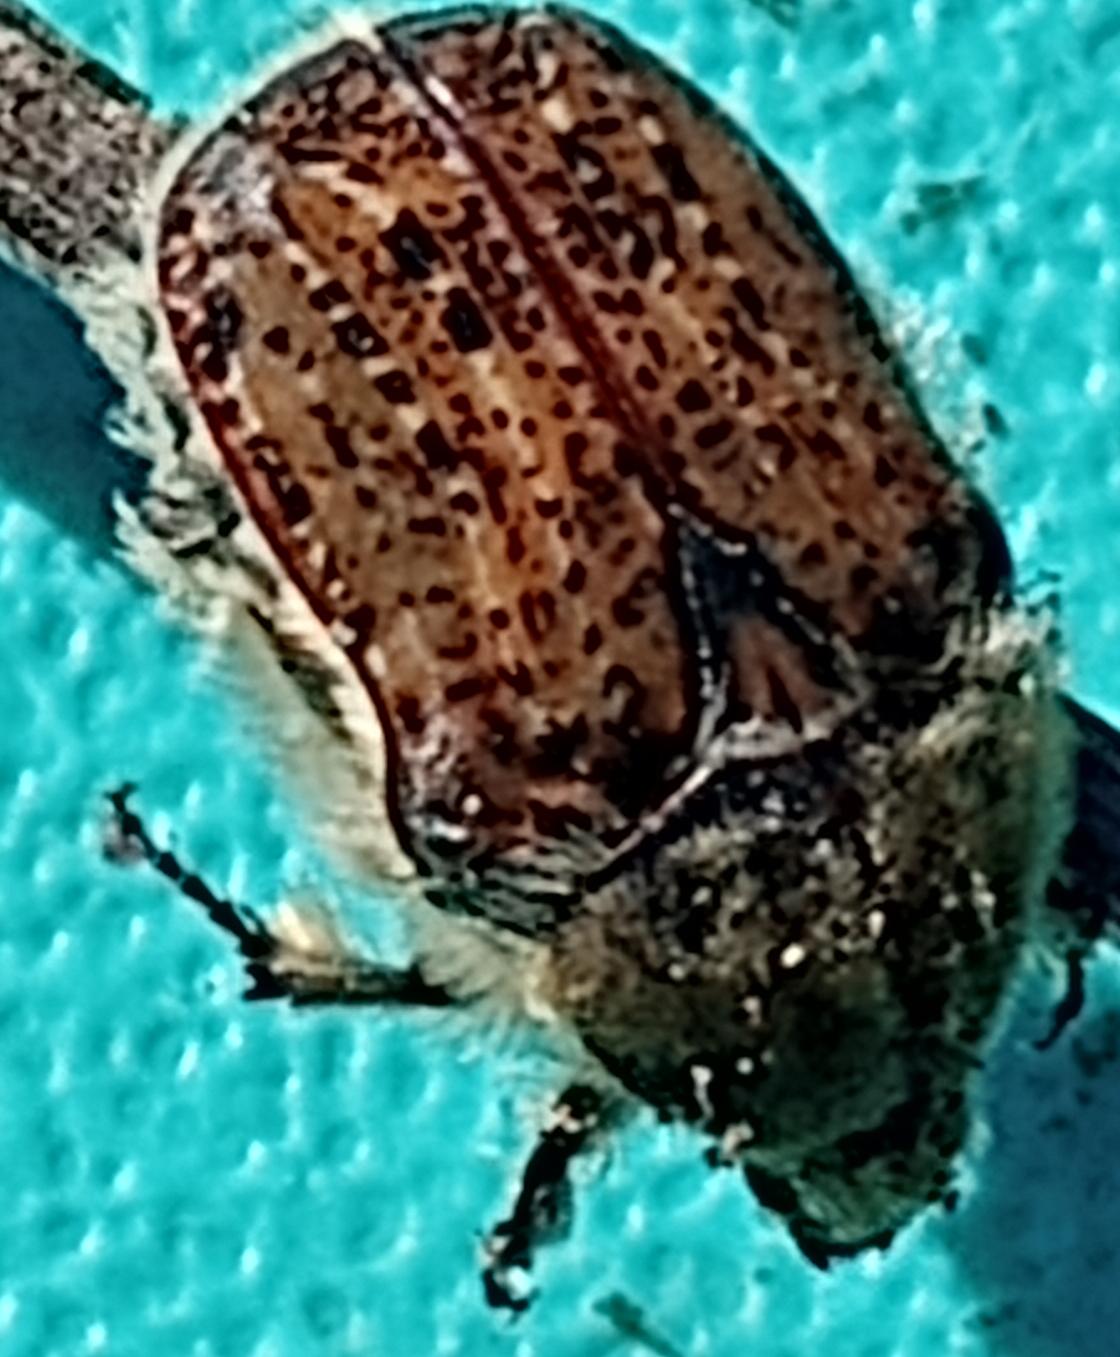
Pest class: occasional_pest